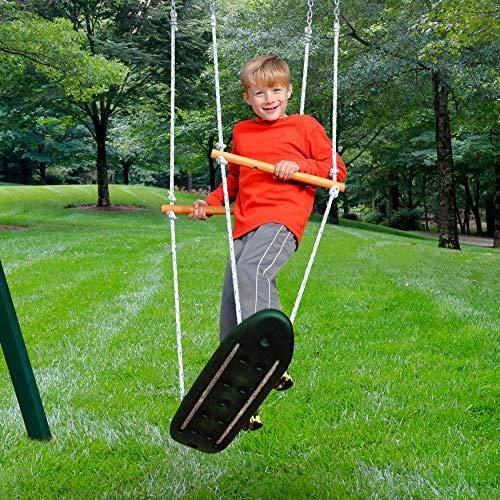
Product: Gorilla Playsets 07-0026 Skateboard Swing Standing Swing for Outdoor Swing Set, Green
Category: Toys & Games | Sports & Outdoor Play | Play Sets & Playground Equipment | Play Set Attachments | Swings
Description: Includes the skateboard swing, and 67 in.
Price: $70.92
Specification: ProductDimensions:32x8.2x1.8inches|ItemWeight:9pounds|ShippingWeight:9pounds(Viewshippingratesandpolicies)|ASIN:B01C3I4SL8|Itemmodelnumber:07-0026|Manufacturerrecommendedage:36months-11years